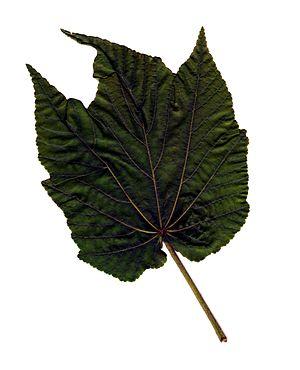
Dombeya est un genre d'arbres et arbustes à fleurs d'origine africaine et malgache.